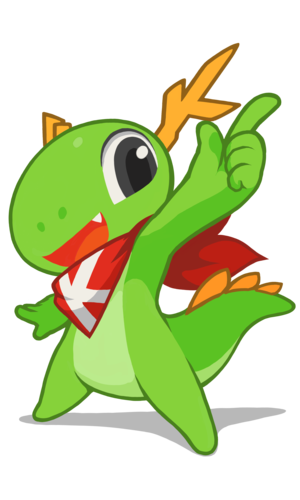
KDE est un projet de logiciel libre historiquement centré autour d'un environnement de bureau pour systèmes UNIX. Ce projet a évolué en un ensemble de programmes :
Konqi est un petit dragon vert, mascotte du projet KDE. Son nom a été choisi d'après Konqueror, le navigateur web et gestionnaire de fichiers du projet KDE. La première version a été créée en 1999 par Stefan Spatz et la version actuelle a été créée par Tyson Tan.